Arborane

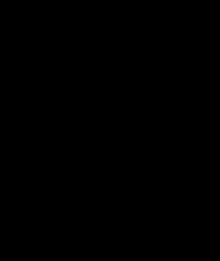
Diagenesis of isoarborinol

Arborane, the diagenetic product of arborinol and isoarborinol, is a pentacyclic triterpene. Isoarborinol was first isolated from the Messel oil shale in 1969 by Albrecht and Ourisson. The discovery of isoarborinol derivatives in sedimentary rocks that predate the first angiosperms, particularly Permian and Triassic sedimentary rocks, contradicted previous knowledge that plants were the only biological source for arborinols. This discovery suggested that a non-plant source for arborinols existed during this period. The explanation behind the appearance of a plant-derived compound in the Permian and Triassic rock record remained unknown for nearly twenty years. Understanding the biological synthesis pathways for arborinols requires a combination of molecular biology and lipid analysis of the diagenetic products in sediments.